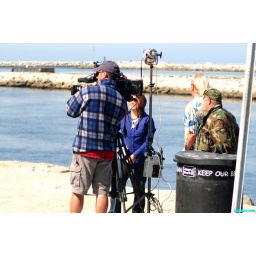
the media on the beach this morning in playa del rey....channel 11 news on the ground